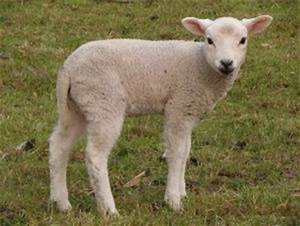
Label: sheep